Delta M

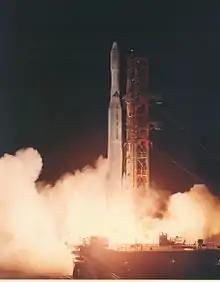
Launch of first Delta M, with Intelsat III F-1

The Delta M or Thor-Delta M was an American expendable launch system used for thirteen orbital launches between 1968 and 1971. It was a member of the Delta family of rockets.